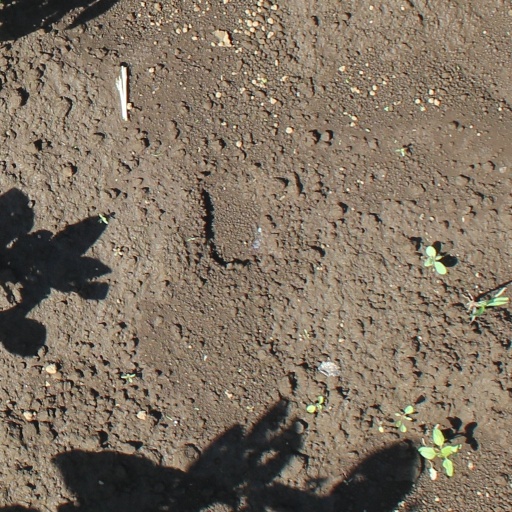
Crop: soybean